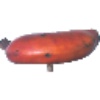
Label: red_banana